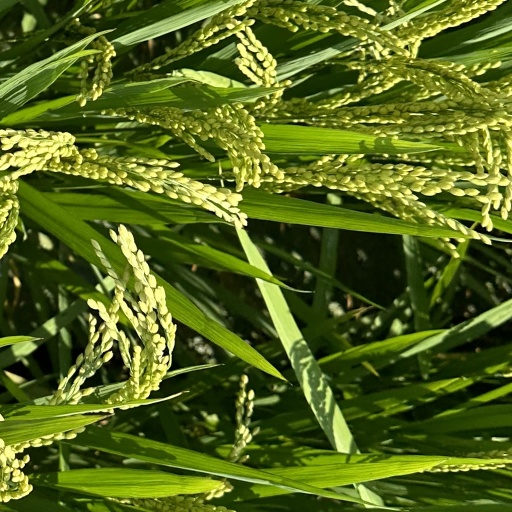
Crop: rice